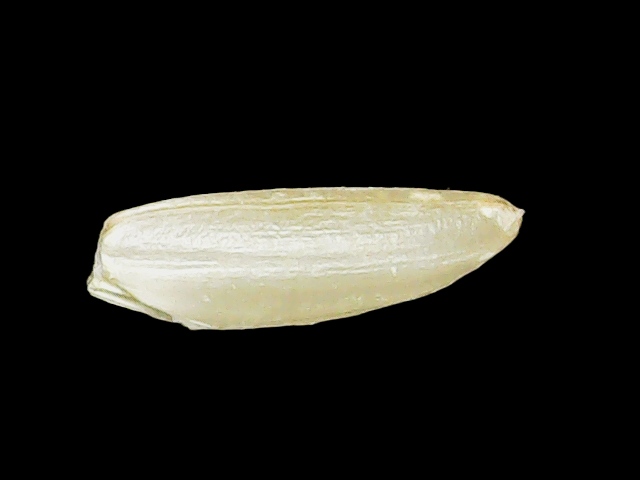
Rice variety: Binadhan12